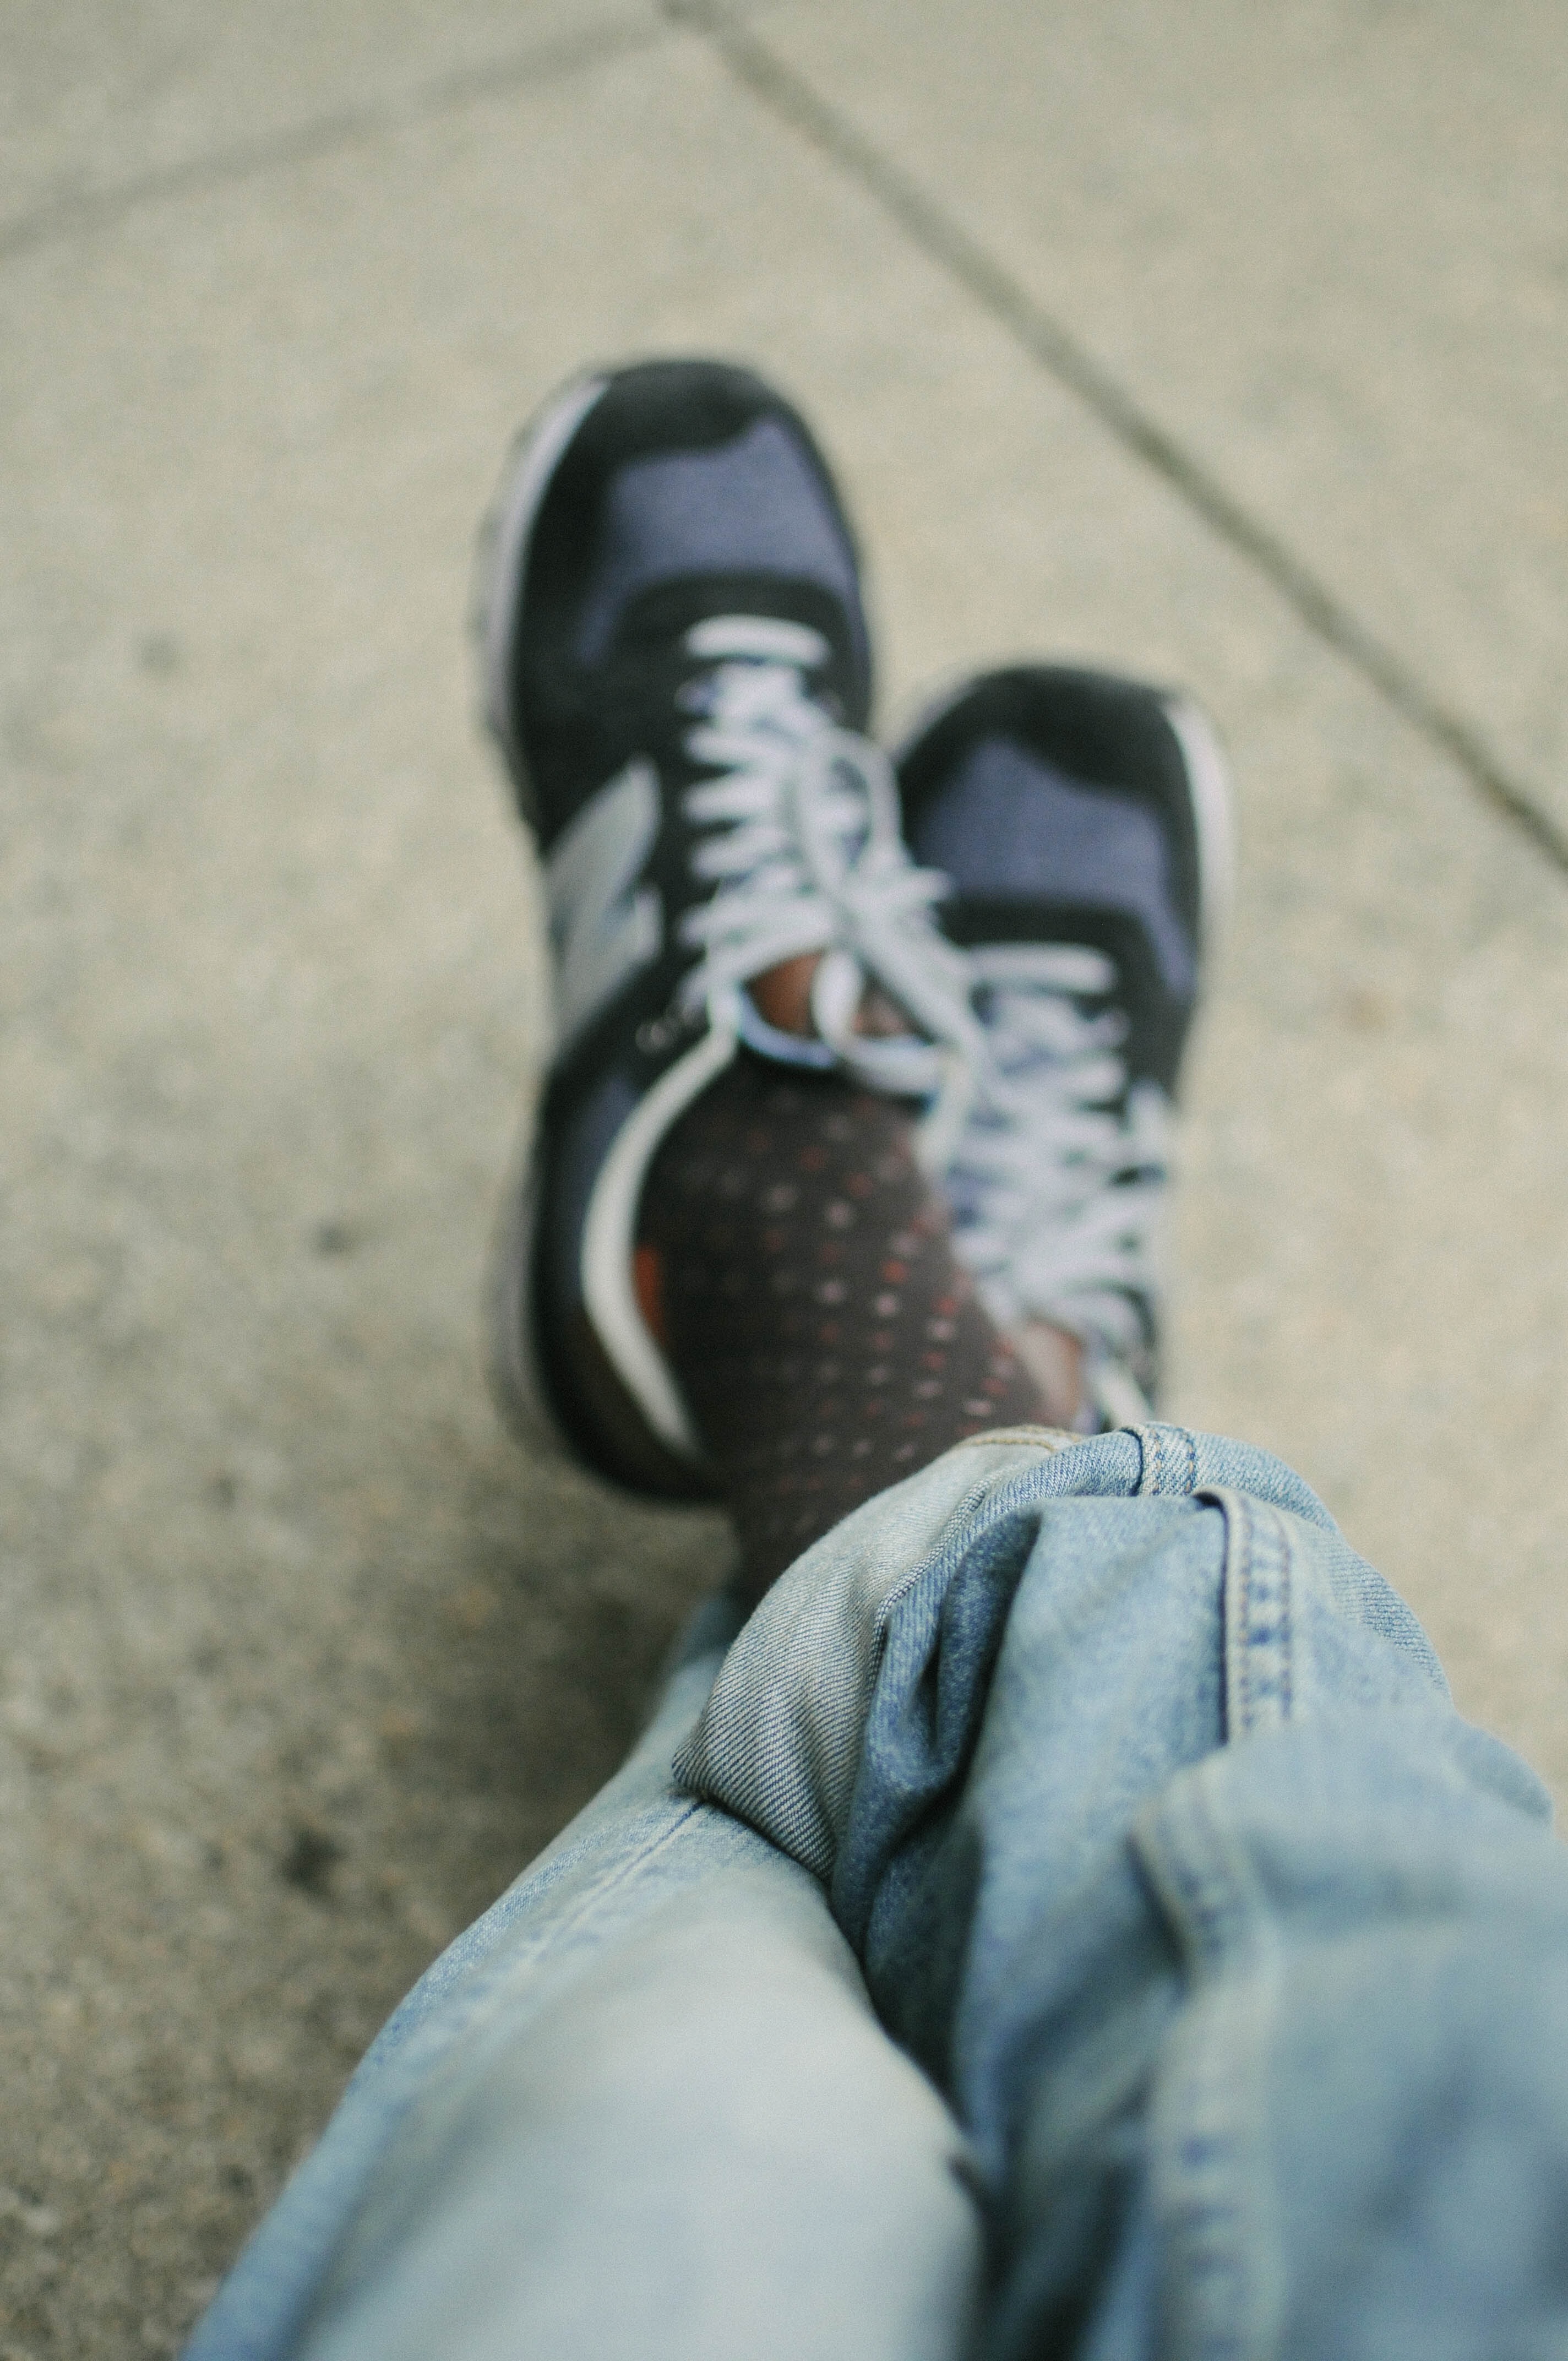
shoe, white, leg, spring, blue, black, sneakers, footwear